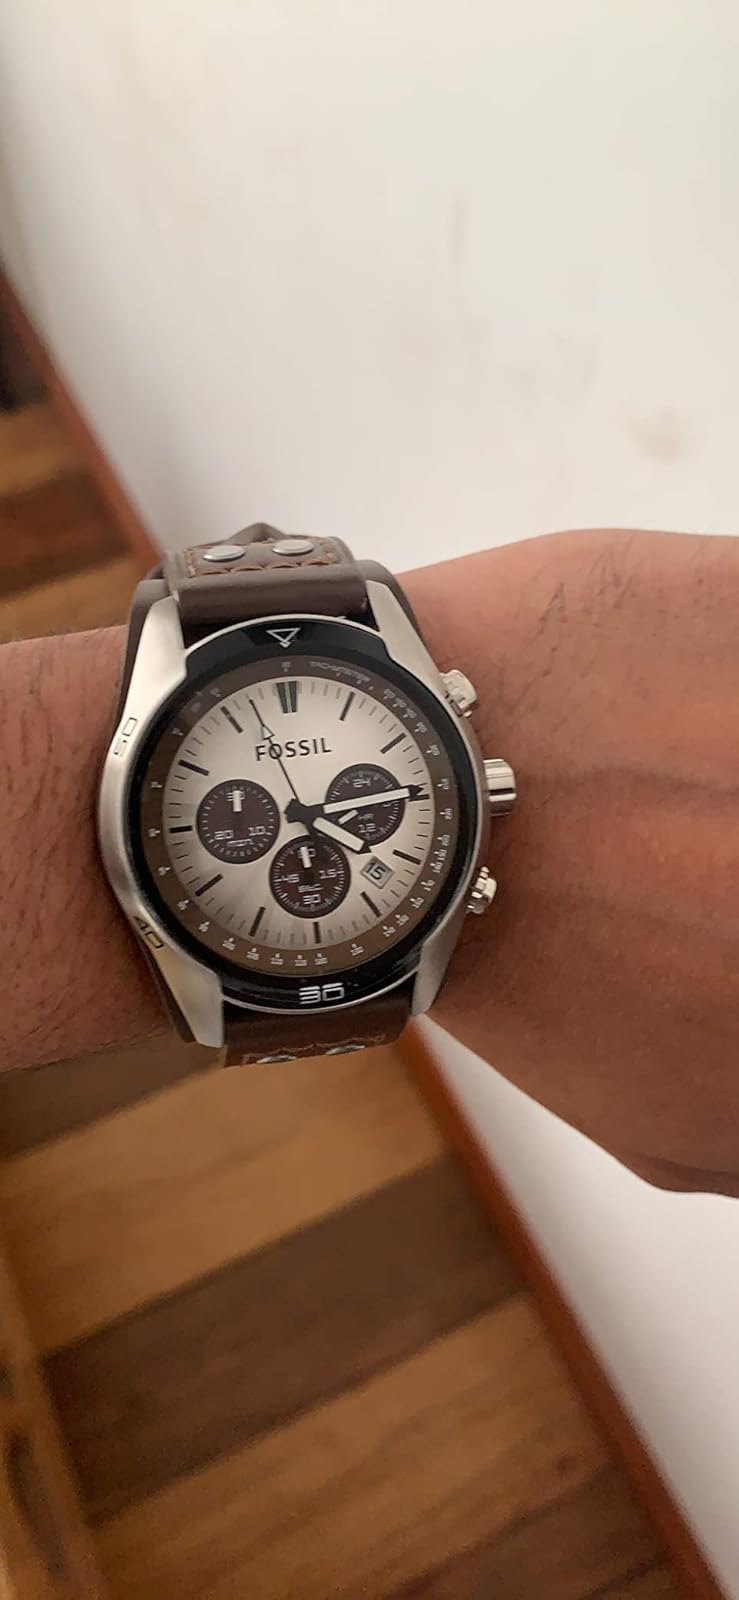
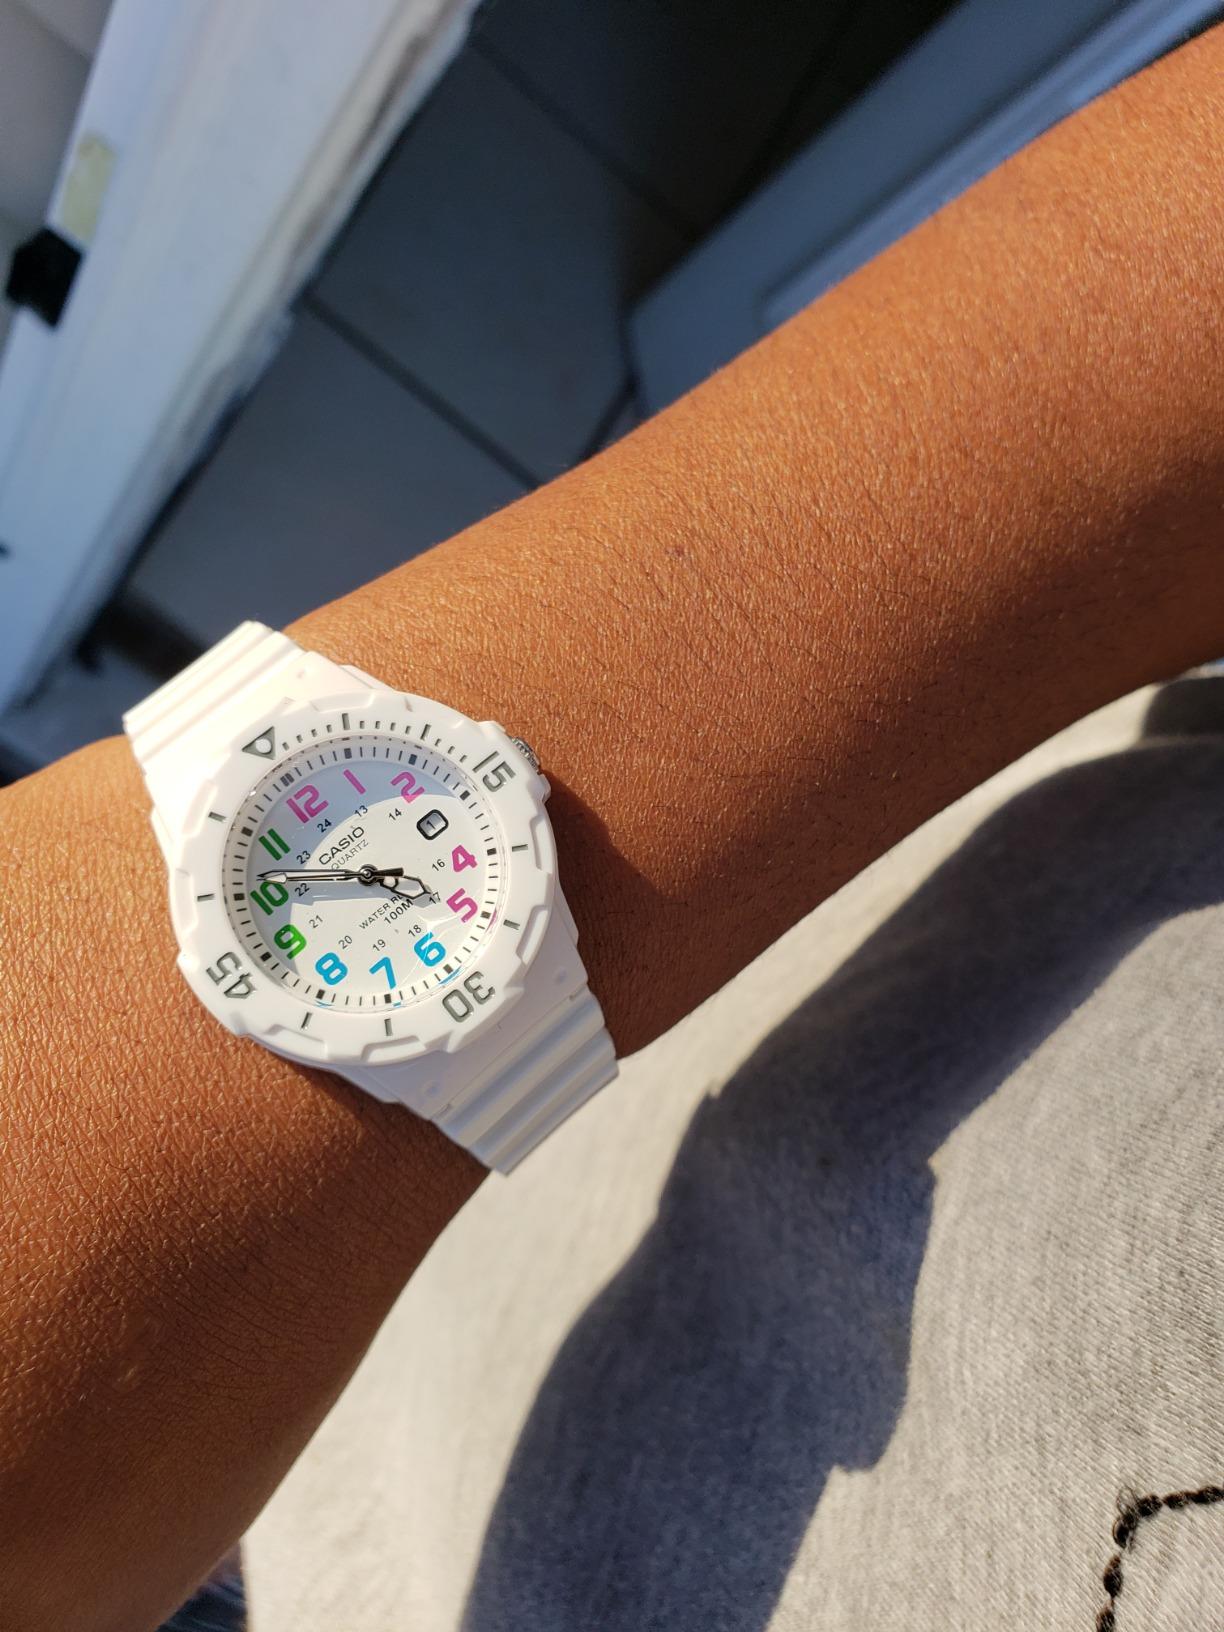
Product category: accessories_watch
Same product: no